Electroputere VFU

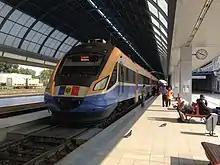
Rebuilt D1M DMU for Moldovan Railways

Electroputere VFU's concept of R&R („Redesign and Reconstruct”) was applied on more than 10 different projects for Diesel Multiple Units, passenger coaches (single or double deck, single unit or multiple units), trams and freight wagons.